Transport in Póvoa de Varzim

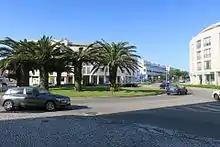
Roundabouts are the preferred method for traffic management in Póvoa de Varzim.

The Francisco Sá Carneiro Airport (IATA: OPO, ICAO: LPPR) is located south of Póvoa de Varzim. The airport, known outside the region as Porto Airport, is the second-busiest international airport in Portugal, moving over 9.3 million passengers in 2016. By car or taxi, it is quickly accessible (17 minutes) via the A28 motorway, linked to the A41 motorway and the airport's drop-off and pick-up areas, or the EN13 highway, the latter using the airport's EN107 accessway. Póvoa Aerodrome, officially known as "S. Miguel de Laundos", is small, only 270 meters long for ultralight aviation and other small planes for leisure activities.